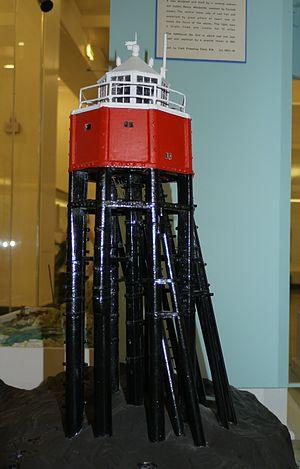
Le phare des Smalls se trouve sur le plus grand d'un groupe de rochers de basalte et de dolérite lavés par les vagues, connus sous le nom de The Smalls, à environ 32 km à l'ouest de la péninsule de Marloes, dans le Pembrokeshire, au Pays de Galles, à l'ouest de la petite île inhabitée de Grassholm. Il a été érigé en 1861 par l'ingénieur James Nicholas Douglass pour remplacer un précédent phare qui avait été érigé en 1776 sur le même rocher.